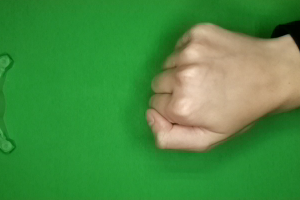
Label: rock